Bastion fort

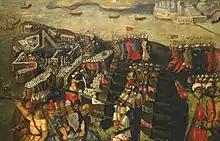
"The Siege of Malta – Capture of Fort Saint Elmo" by Matteo Perez d'Aleccio

Two star forts were built by the Order of Saint John on the island of Malta in 1552, Fort Saint Elmo and Fort Saint Michael. Fort Saint Elmo played a critical role in the Ottoman siege of 1565 when it managed to hold out heavy bombardment for over a month. Eventually it fell, but the Ottoman casualties were very high, and it bought time for the relief force which arrived from Sicily to relieve the rest of the besieged island. The star fort therefore played a crucial and decisive role in the siege.